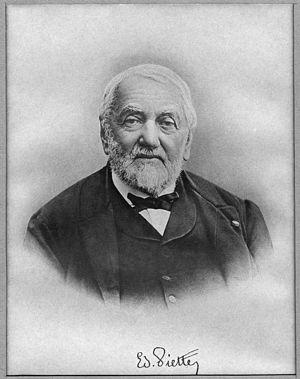
Edouard Piette – Préhistorien Français (1827-1906) Tirage argentique monté, avec autographe. Origine
Édouard Piette est un archéologue et préhistorien français, né le 11 mars 1827 à Aubigny-les-Pothées et mort le 5 juin 1906 à Rumigny.